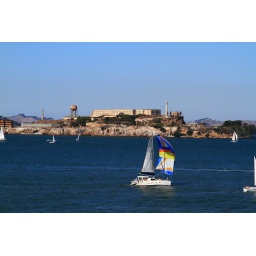
A colourful sail boat in the Pacific Ocean Shot from the Municipal Pier in San Francisco